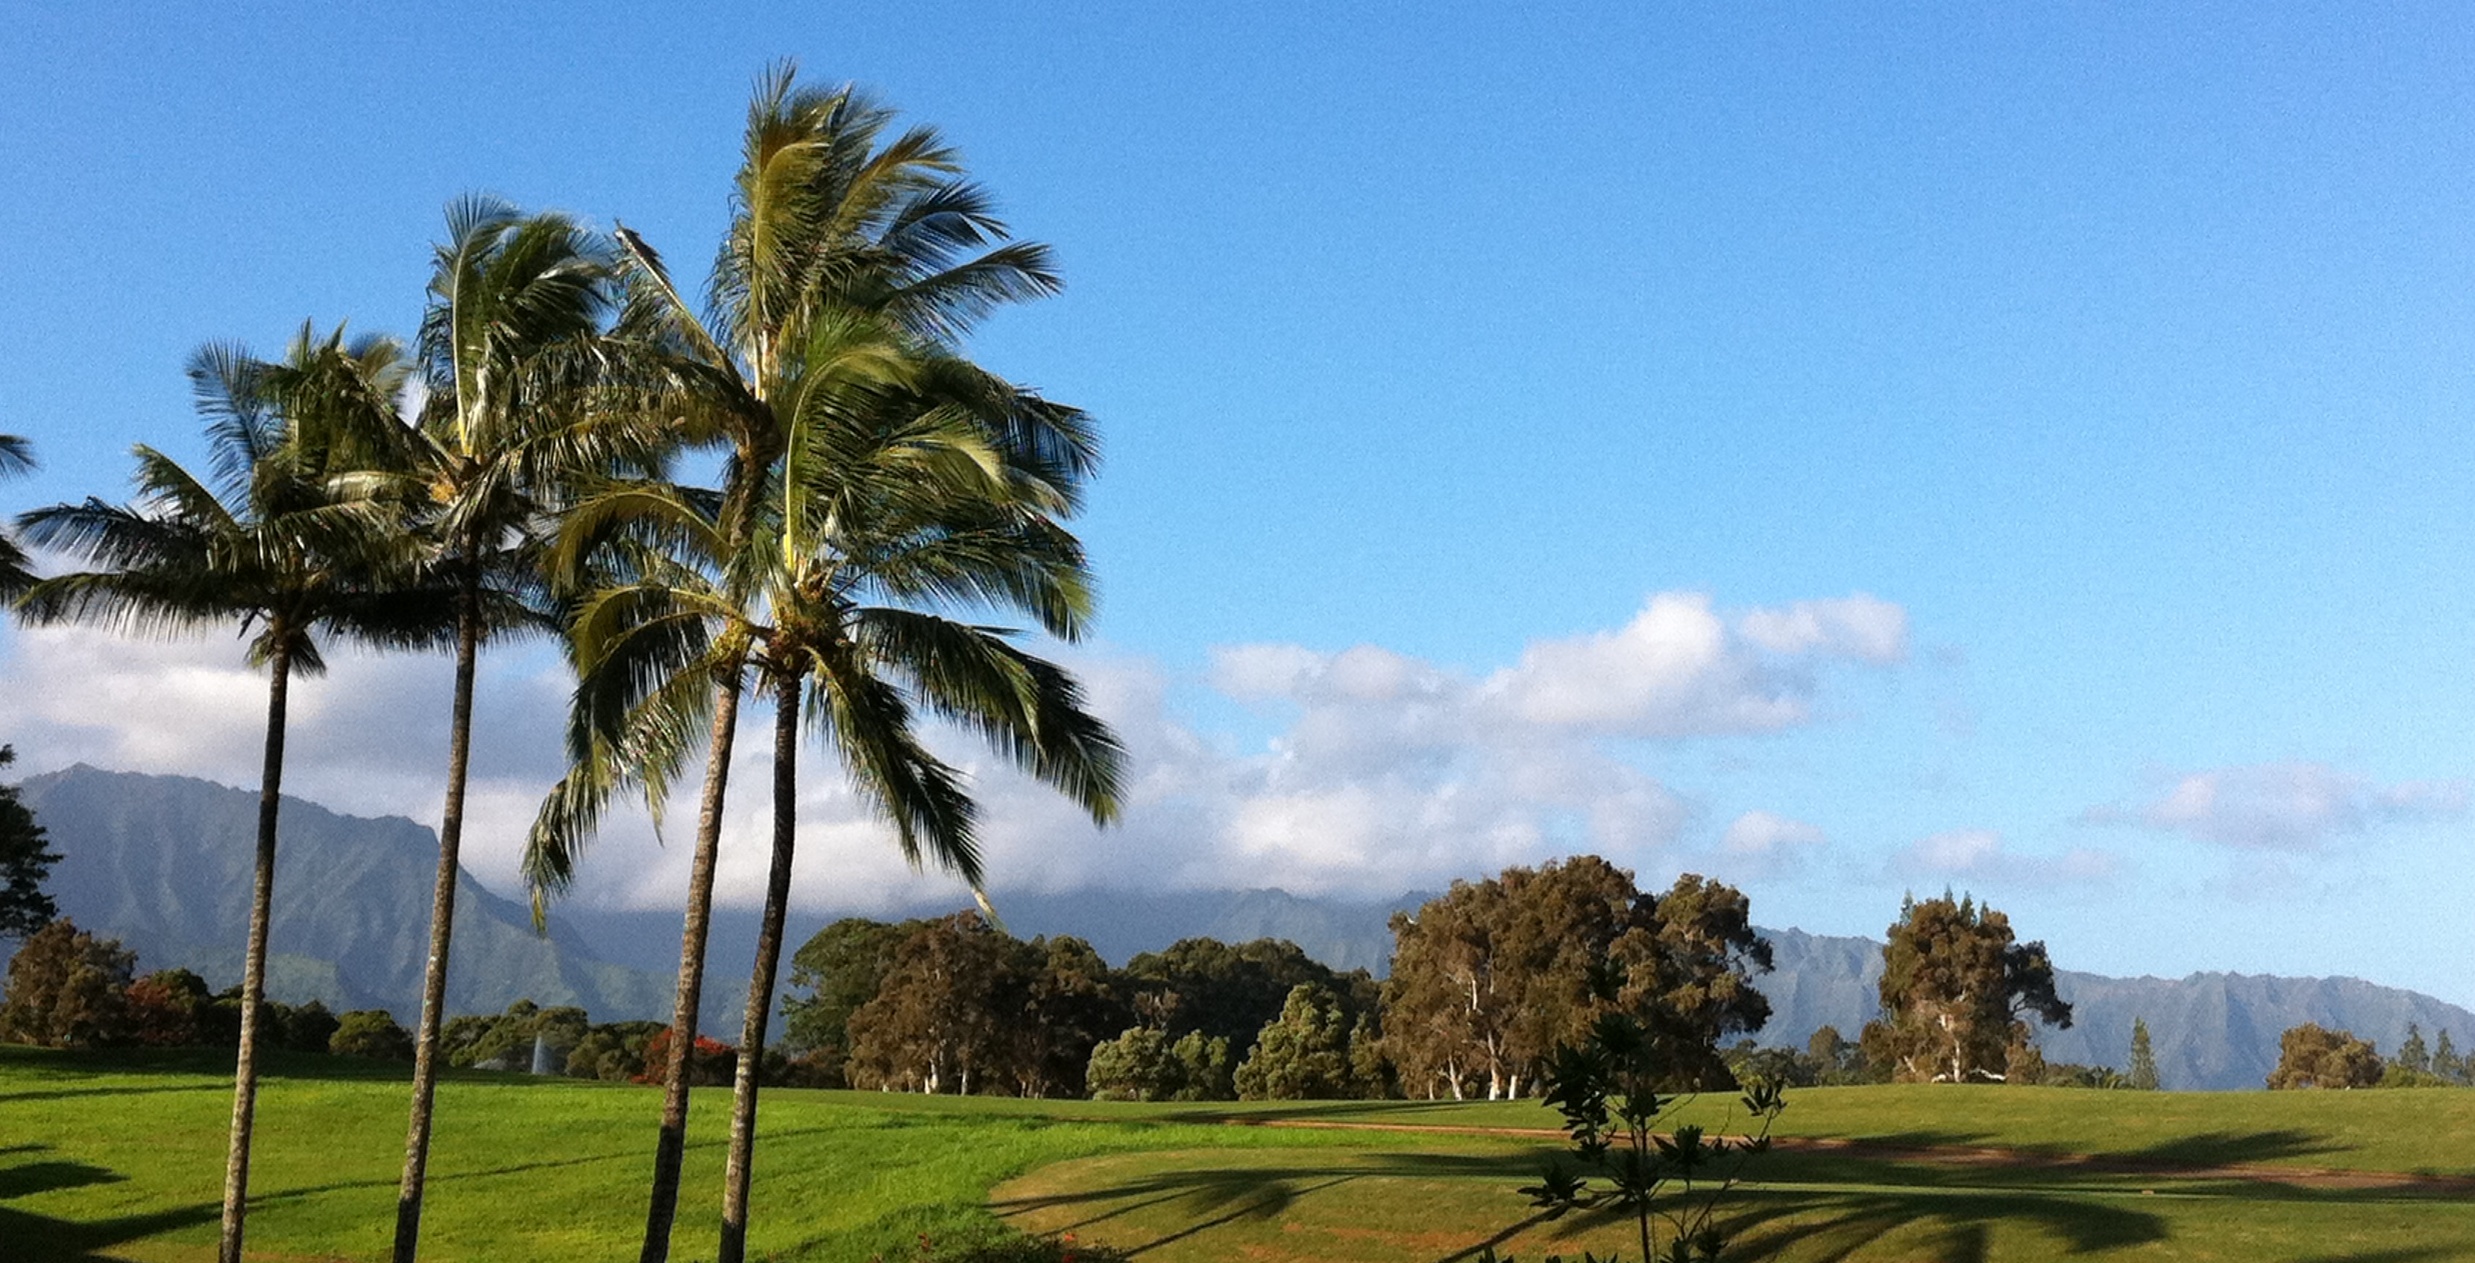
tree, structure, plant, sky, field, wind, hawaii, agriculture, savanna, golf, golf course, kauai, woody plant, sport venue, arecales, palm family, borassus flabellifer